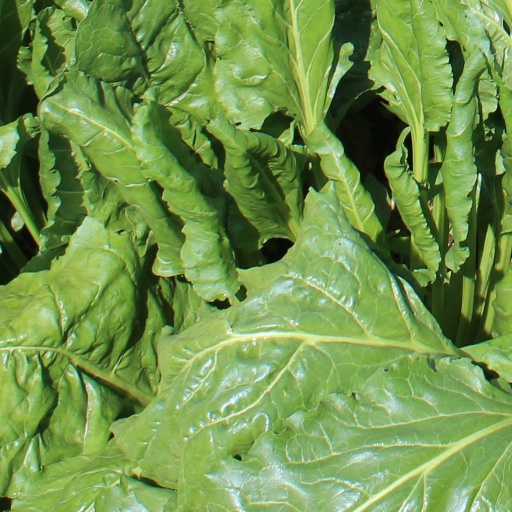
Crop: sugar beet